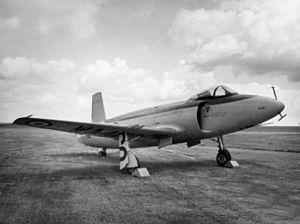
La liste des avions classés de première génération couvre les premières tentatives d'avions militaires utilisant des moteurs à réaction lors de la Seconde Guerre mondiale aux capacités opérationnelles limitées, aux premiers avions de combats matures tel que le F-86 utilisé durant la guerre de Corée.
Le Supermarine Attacker est un monoplace de chasse embarqué britannique. Il fut le premier appareil à réaction de la Fleet Air Arm.